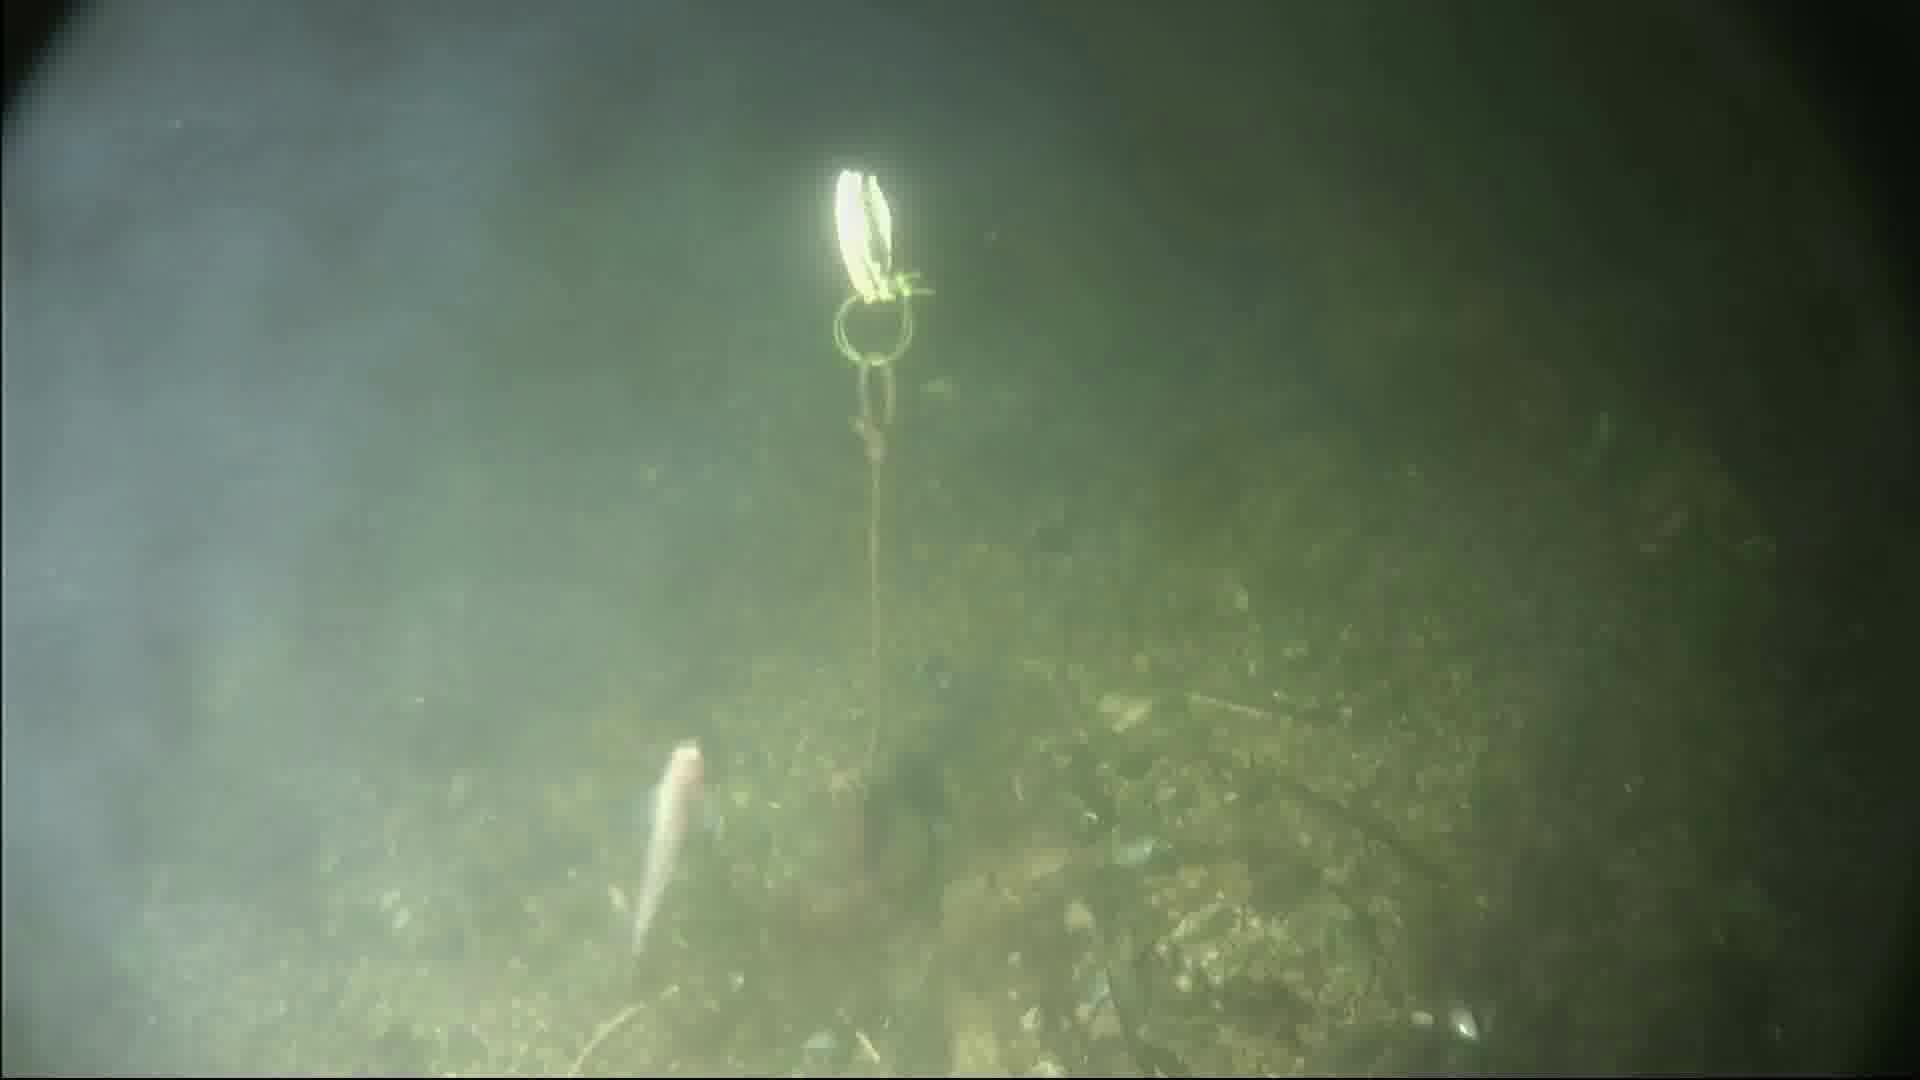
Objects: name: small_fish
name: crab